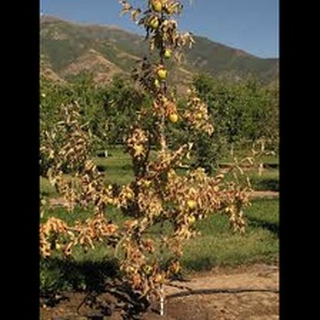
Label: wheat_common_root_rot